Jane Greg

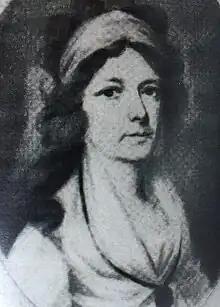
Martha (Drennan) McTier

Richard Price was the "non-conforming minister of eminence" that Edmund Burke pilloried in his "Reflections on the Revolution in France" (1790) as the leading light of a circle of "literary caballers and intriguing philosophers" naïve and seditious in their embrace of the French revolutionary doctrine of popular sovereignty. Possibly with her sister-in-law as a connection, Greg was closely acquainted with a number of these figures, including John Horne Tooke of the London Corresponding Society (arrested, but acquitted, in 1794 of high treason) and Roger O'Connor. In London, O'Connor, with his brother Arthur, were seeking to build a network of sympathetic contacts for the United Irish cause.